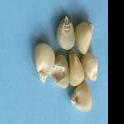
Maize quality: Good